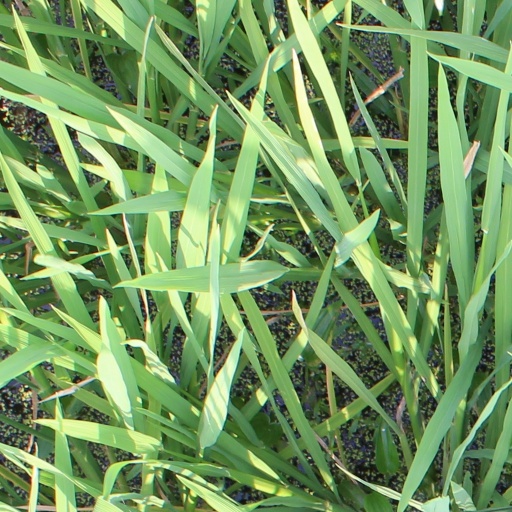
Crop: rice